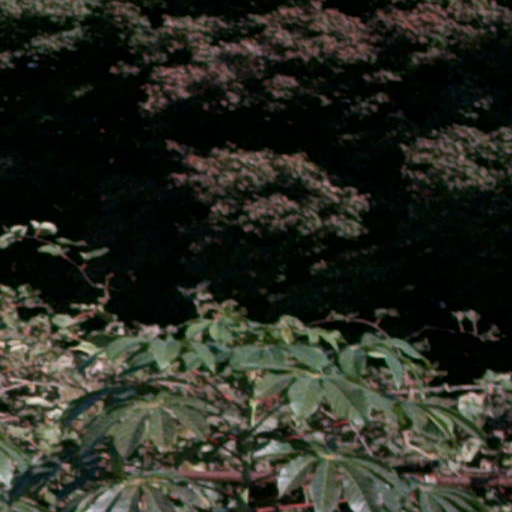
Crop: cassava